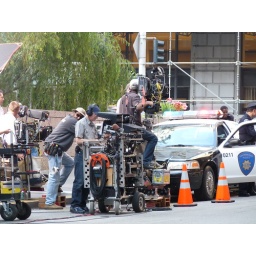
Trauma the new NBC TV show filming in San Francisco at Bush and Sansome street